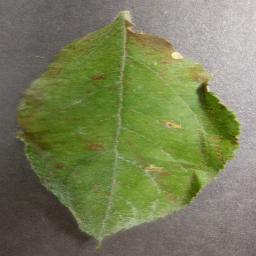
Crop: apple
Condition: cedar_rust